Chesterton, Huntingdonshire

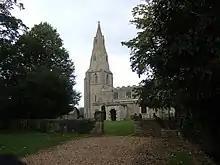
The Church of St Michael Chesterton – geograph.org.uk – 265404

St Michael's church, which is located on the north side of the village dates back to the 13th century and has monuments of the Lord of the Chesterton Manor, which belonged to the Beville family. Also St Michael's is where the tomb of William Beville who died in 1487 is located. The Beville family built Chesterton manor in the 1600s with Robert Beville building the manor; however, the family acquired the land in which the manor was built in 1378 after "the Norman Conquest" and the marriage of John Beville and Agnes Walderchef, until the manor was passed on to the Dryden family at a later date. From 1927 to 1937 the Rev Frank Buttle was rector of Chesterton with Haddon and Alwalton.